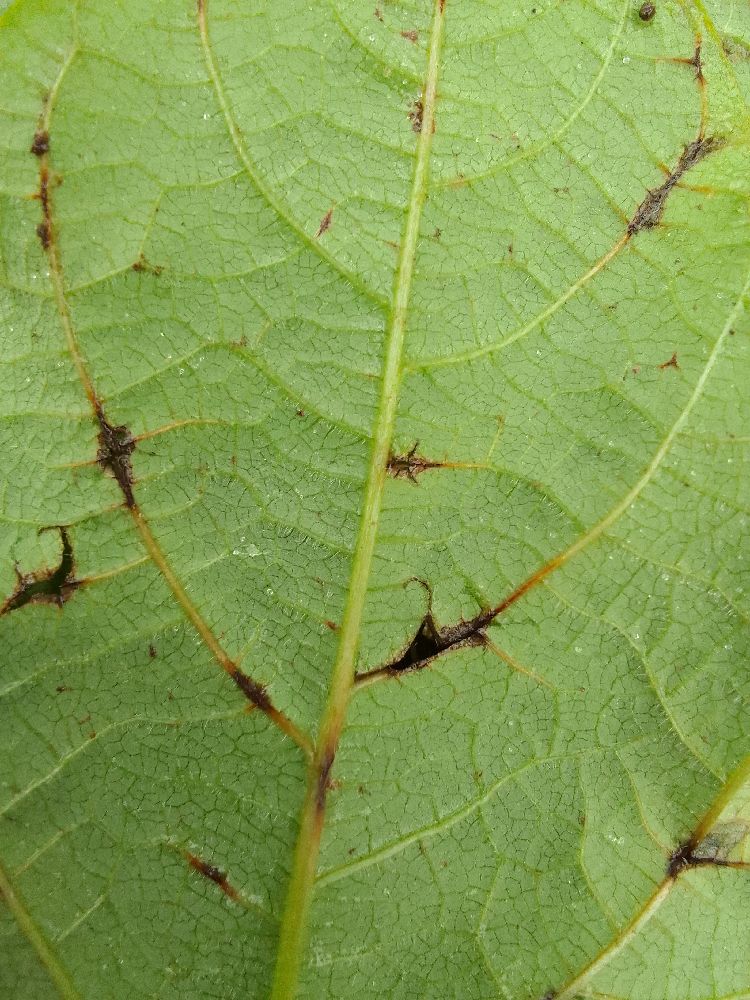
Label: anthracnose